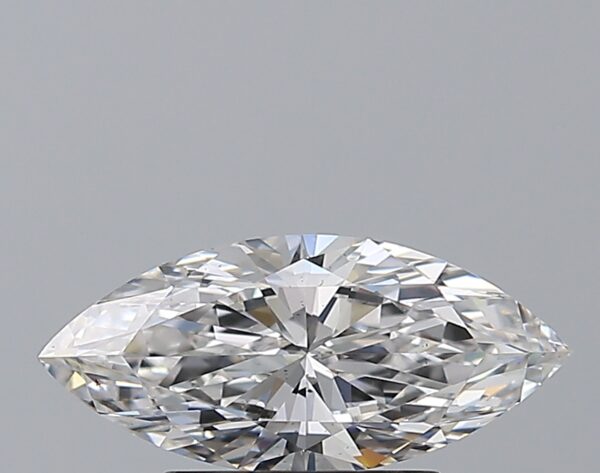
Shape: marquise
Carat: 1.03
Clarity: VS2
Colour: D
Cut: EX
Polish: VG
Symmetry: VG
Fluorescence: N
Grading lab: GIA
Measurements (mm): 11.45 x 5.14 x 3.05